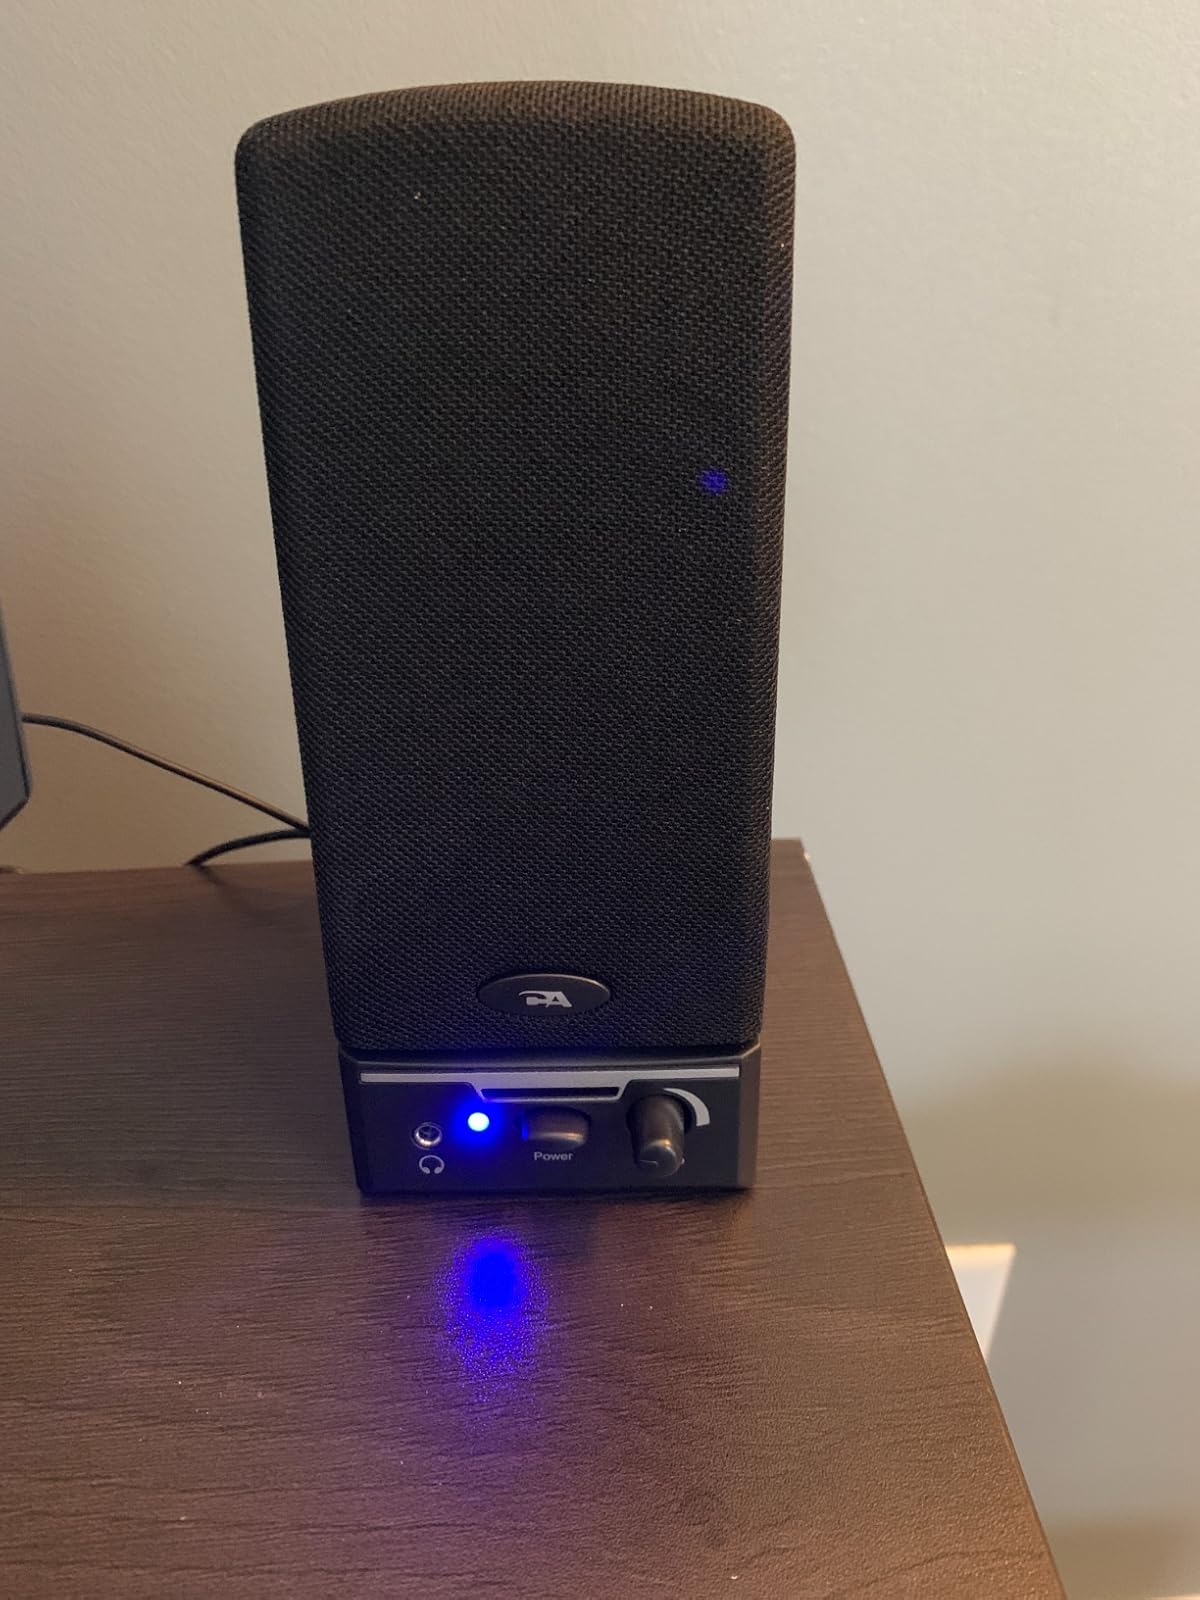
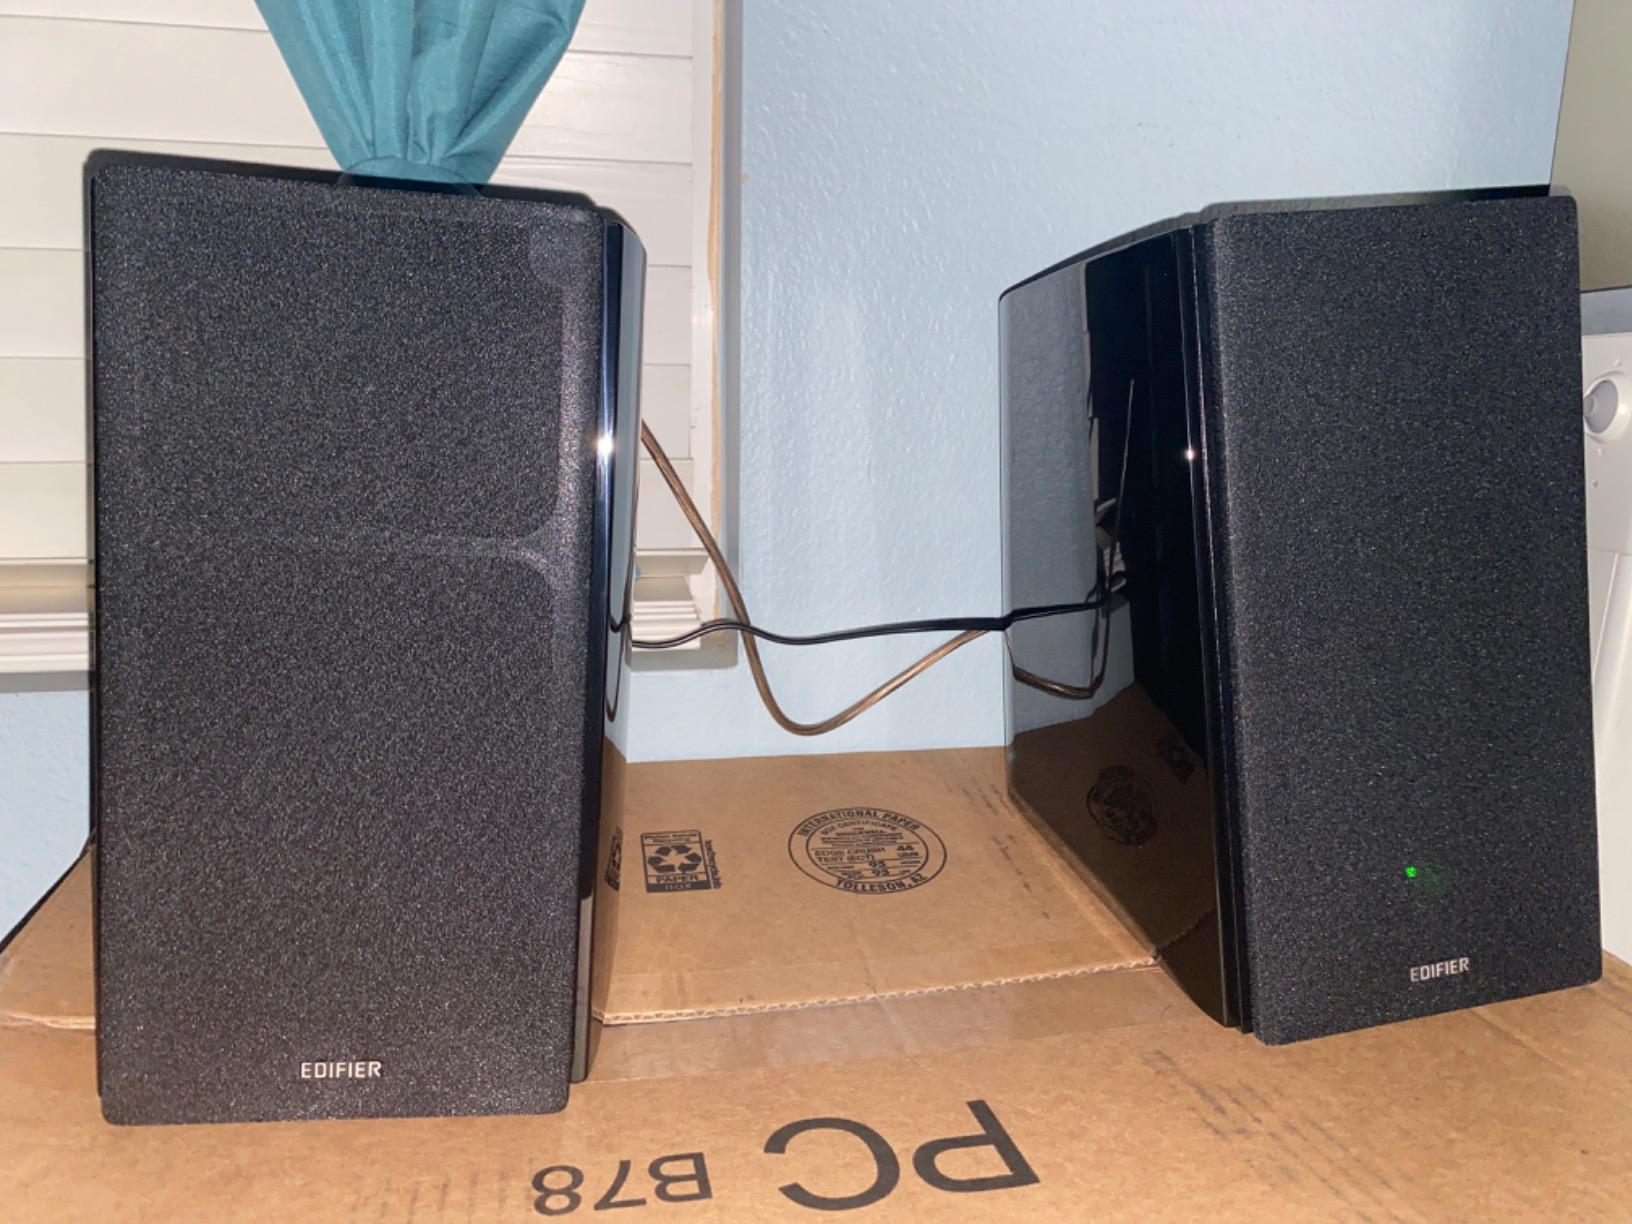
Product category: speaker
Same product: no